Eli Ahmed

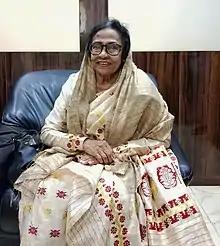
Eli Ahmed at her residence

Eli Ahmed is an Indian writer, scriptwriter, director, lyricist, costume designer, actress and social activist. She is also the editor, publisher and proprietor of ‘Orani’, the women's magazine. It is the only women's magazine in the Northeast since 1970. She had also organised the first women's drama group in Assam in 1967. She was awarded the Padma Shri by the Government of India in 2017 for her contribution to literature and education.